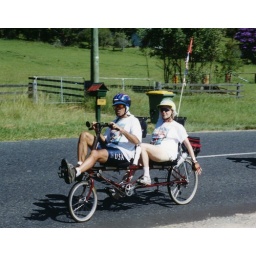
Rare two-person recumbent, spotted on the Brisbane to Sydney bike ride in Australia in 2000.